Lake Zurich

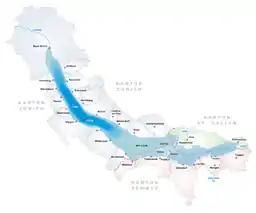

Lake Zurich is a lake in Switzerland, that extends southeast of the city of Zurich. Depending on the context, Lake Zurich or may refer to the entire lake or specifically to the section downstream of the Hurden peninsula and Seedamm causeway (between Pfäffikon and Rapperswil). In the latter case, the upstream part of the lake is called "Obersee", while the lower part is sometimes also referred to as the Lower Lake, respectively.